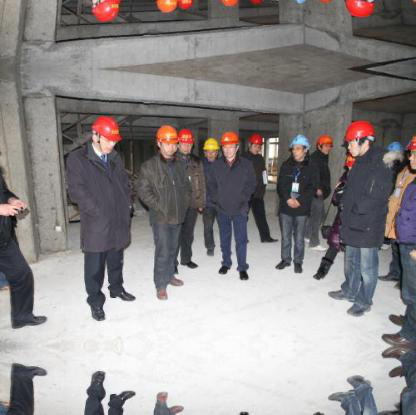
Objects in the image:
label: helmet
label: helmet
label: helmet
label: helmet
label: helmet
label: helmet
label: helmet
label: helmet
label: helmet
label: helmet
label: helmet
label: helmet
label: helmet
label: helmet
label: helmet
label: helmet